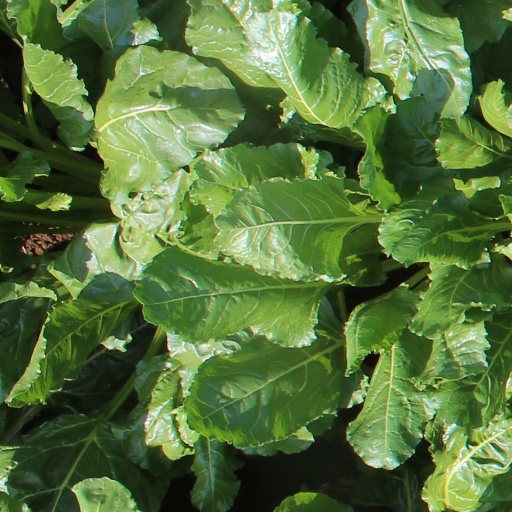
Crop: sugar beet